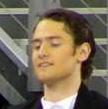
Age: 21